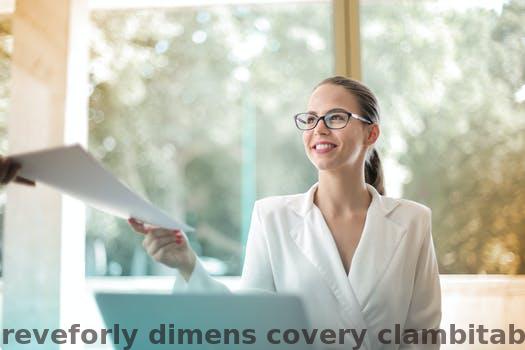
Label: Watermark